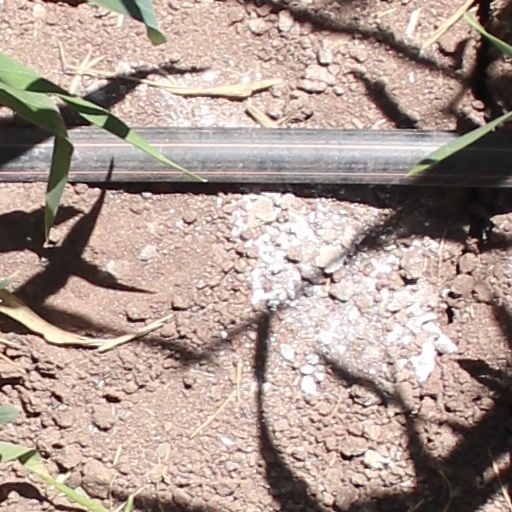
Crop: wheat